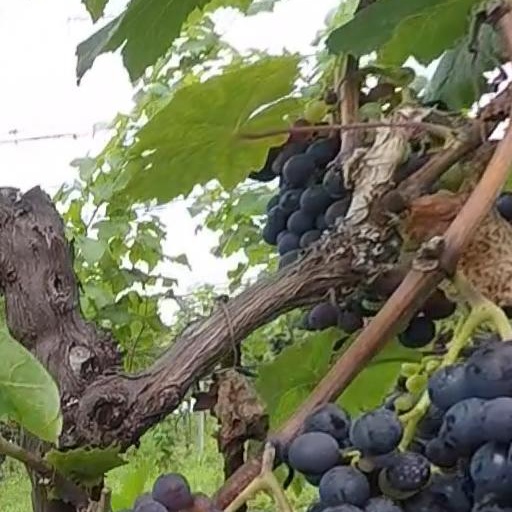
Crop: grape